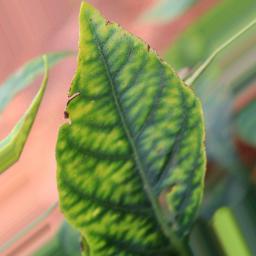
Label: nutritional